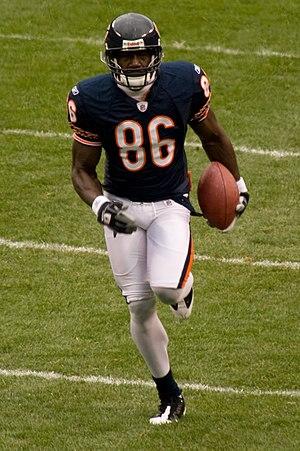
Marty Montez Booker est un joueur américain de football américain.